Studebaker Big Six

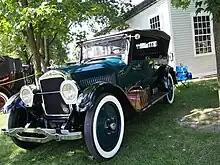
1923 Big Six

In the 1920s, twelve of the fourteen Arizona counties issued Studebakers to their sheriffs, because of their reputation for power, reliability, and ability to withstand hard use and bad roads. In 1925, the company published a pamphlet about the Arizona sheriffs' Studebakers, and named their Big Six Sport Phaeton model the "Sheriff". One of the Arizona sheriffs' Big Six cars has been restored, and is on display at the Arizona Historical Society museum in Tucson.